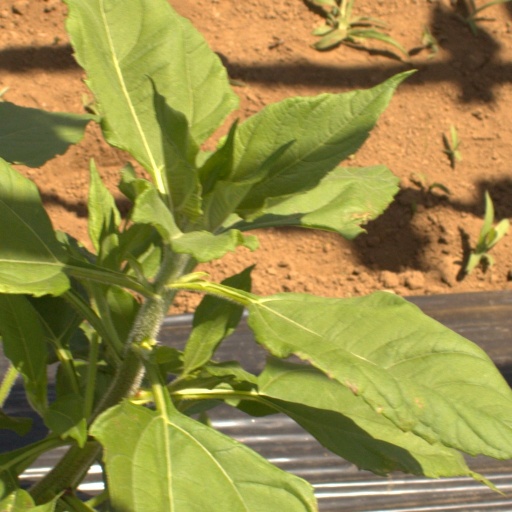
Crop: Jerusalem artichoke